CORE Autosport

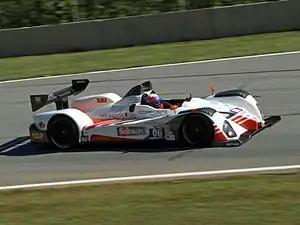
CORE autosport at the 2012 Petit Le Mans.

In 2011, the team began its competition in the American Le Mans Series with a two-car LMP Challenge category effort with team owner Jon Bennett and Frankie Montecalvo driving the #05 and Ricardo González and Gunnar Jeannette driving the #06 Oreca FLM09. Despite stiff competition, the #06 car managed two class and the team's consistent performance would prove successful. In their rookie season, the Core autosport team won the Team Championship by one point with drivers González and Gunnar Jeannette first in the Drivers' Championship.